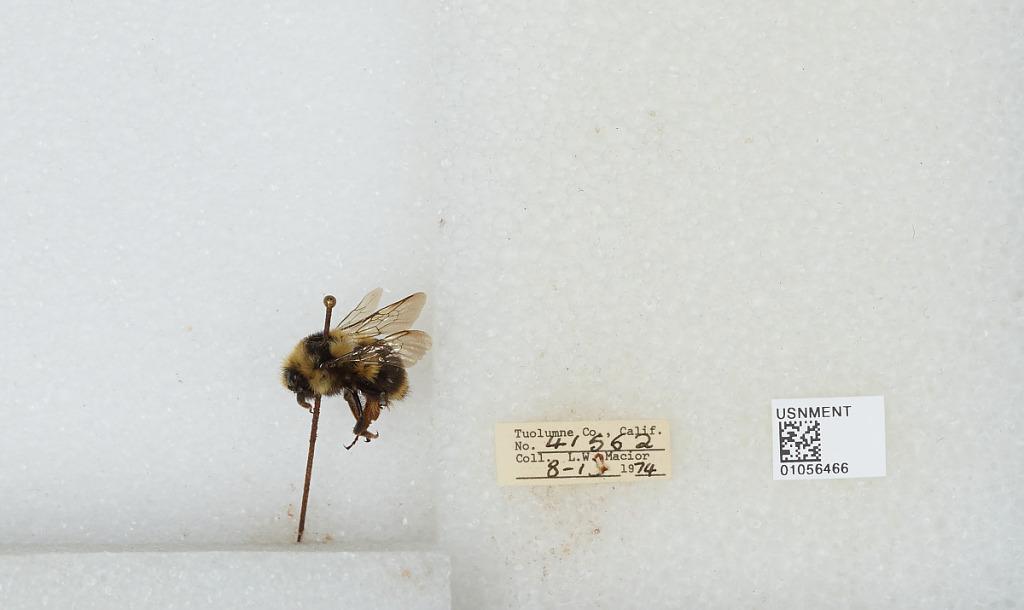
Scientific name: Bombus bifarius nearcticus
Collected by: L. Macior
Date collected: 1974-8-13
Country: United States
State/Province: California
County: Tuolumne
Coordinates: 38.02, -119.94